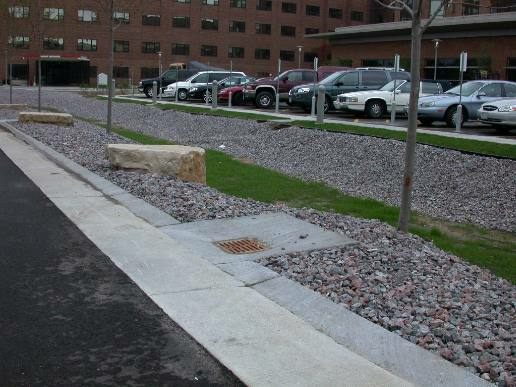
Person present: No